The Garden of Words

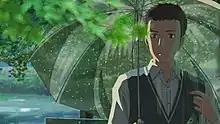
During production, a novel coloring method was used to mimic the refraction of light on the skin of the characters.

Like other Japanese anime, "The Garden of Words" was created using a combination of hand-drawn animation, rotoscoping and computer animation (CGI), with the latter facilitating the realistic appearance of the film's rain sequences. Shinkai made half of the film's backgrounds by using his photographs as a base and then drawing over the top with Adobe Photoshop, while the other half were fictional settings created with traditional animation and computer graphics. As with his other films, the backgrounds are vivid and meticulously drawn scenery while the characters are drawn with less detail, though they are still convincing and realistic.